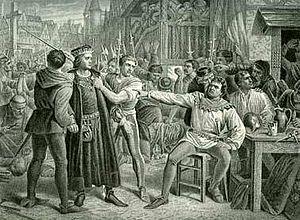
La seconde partie d'Henri VI est un drame historique de William Shakespeare, écrit probablement en 1591 et publié la première fois en 1594 en format in-quarto sous un titre très long et totalement différent, qui en faisait le premier volet d'une histoire autre que celle du roi Henri VI : Première Partie de la querelle entre les deux célèbres maisons d'York et de Lancastre, avec la mort du bon duc Humphrey ; et le bannissement et la mort du duc de Suffolk, et la fin tragique du fier cardinal de Winchester, avec la remarquable rébellion de Jack Cade ; et la première revendication de la couronne par le duc d'York.
James Fiennes, 1ᵉʳ baron Saye and Sele est un soldat et politicien anglais.
John Cade dit Jack Cade est un révolutionnaire anglais.